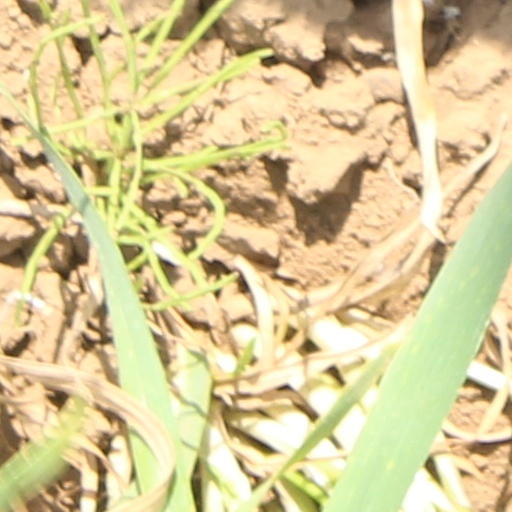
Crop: wheat